Mihailo Živanović

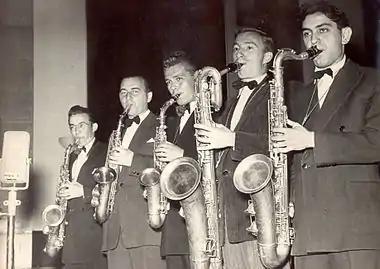
Saxophone line (from right to left): second, after Eduarda Sađila is "Mika-Žuti" (Yellow).

Well-known trombonist Mladen Guteša founded Radio Belgrade Light Revue Orchestra on 18 January 1948. By the end of 1949. he invited Mihailo Živanović to become its member. Mihajlo was then a student of the "Music Academy" in the class of renowned professor Bruno Brun. For such a work and permanent employment, he had to get permission from his professor. Professor Bruno gave him consent.